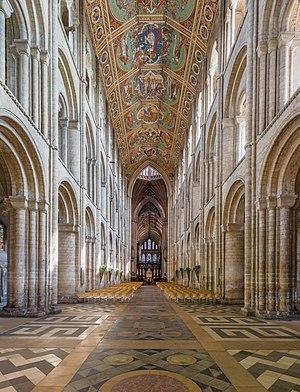
Architecture normande est un terme employé pour décrire le style roman créé aux XIᵉ et XIIᵉ siècles par les Normands dans les divers territoires sous leur domination ou leur influence. Ils ont introduit tout à la fois un grand nombre de monuments civils comme les châteaux, les fortifications, y compris des donjons normands, en même temps que de grands monuments religieux : des monastères, des abbayes, des églises et des cathédrales.